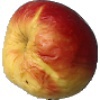
Label: Apple Red Yellow 1